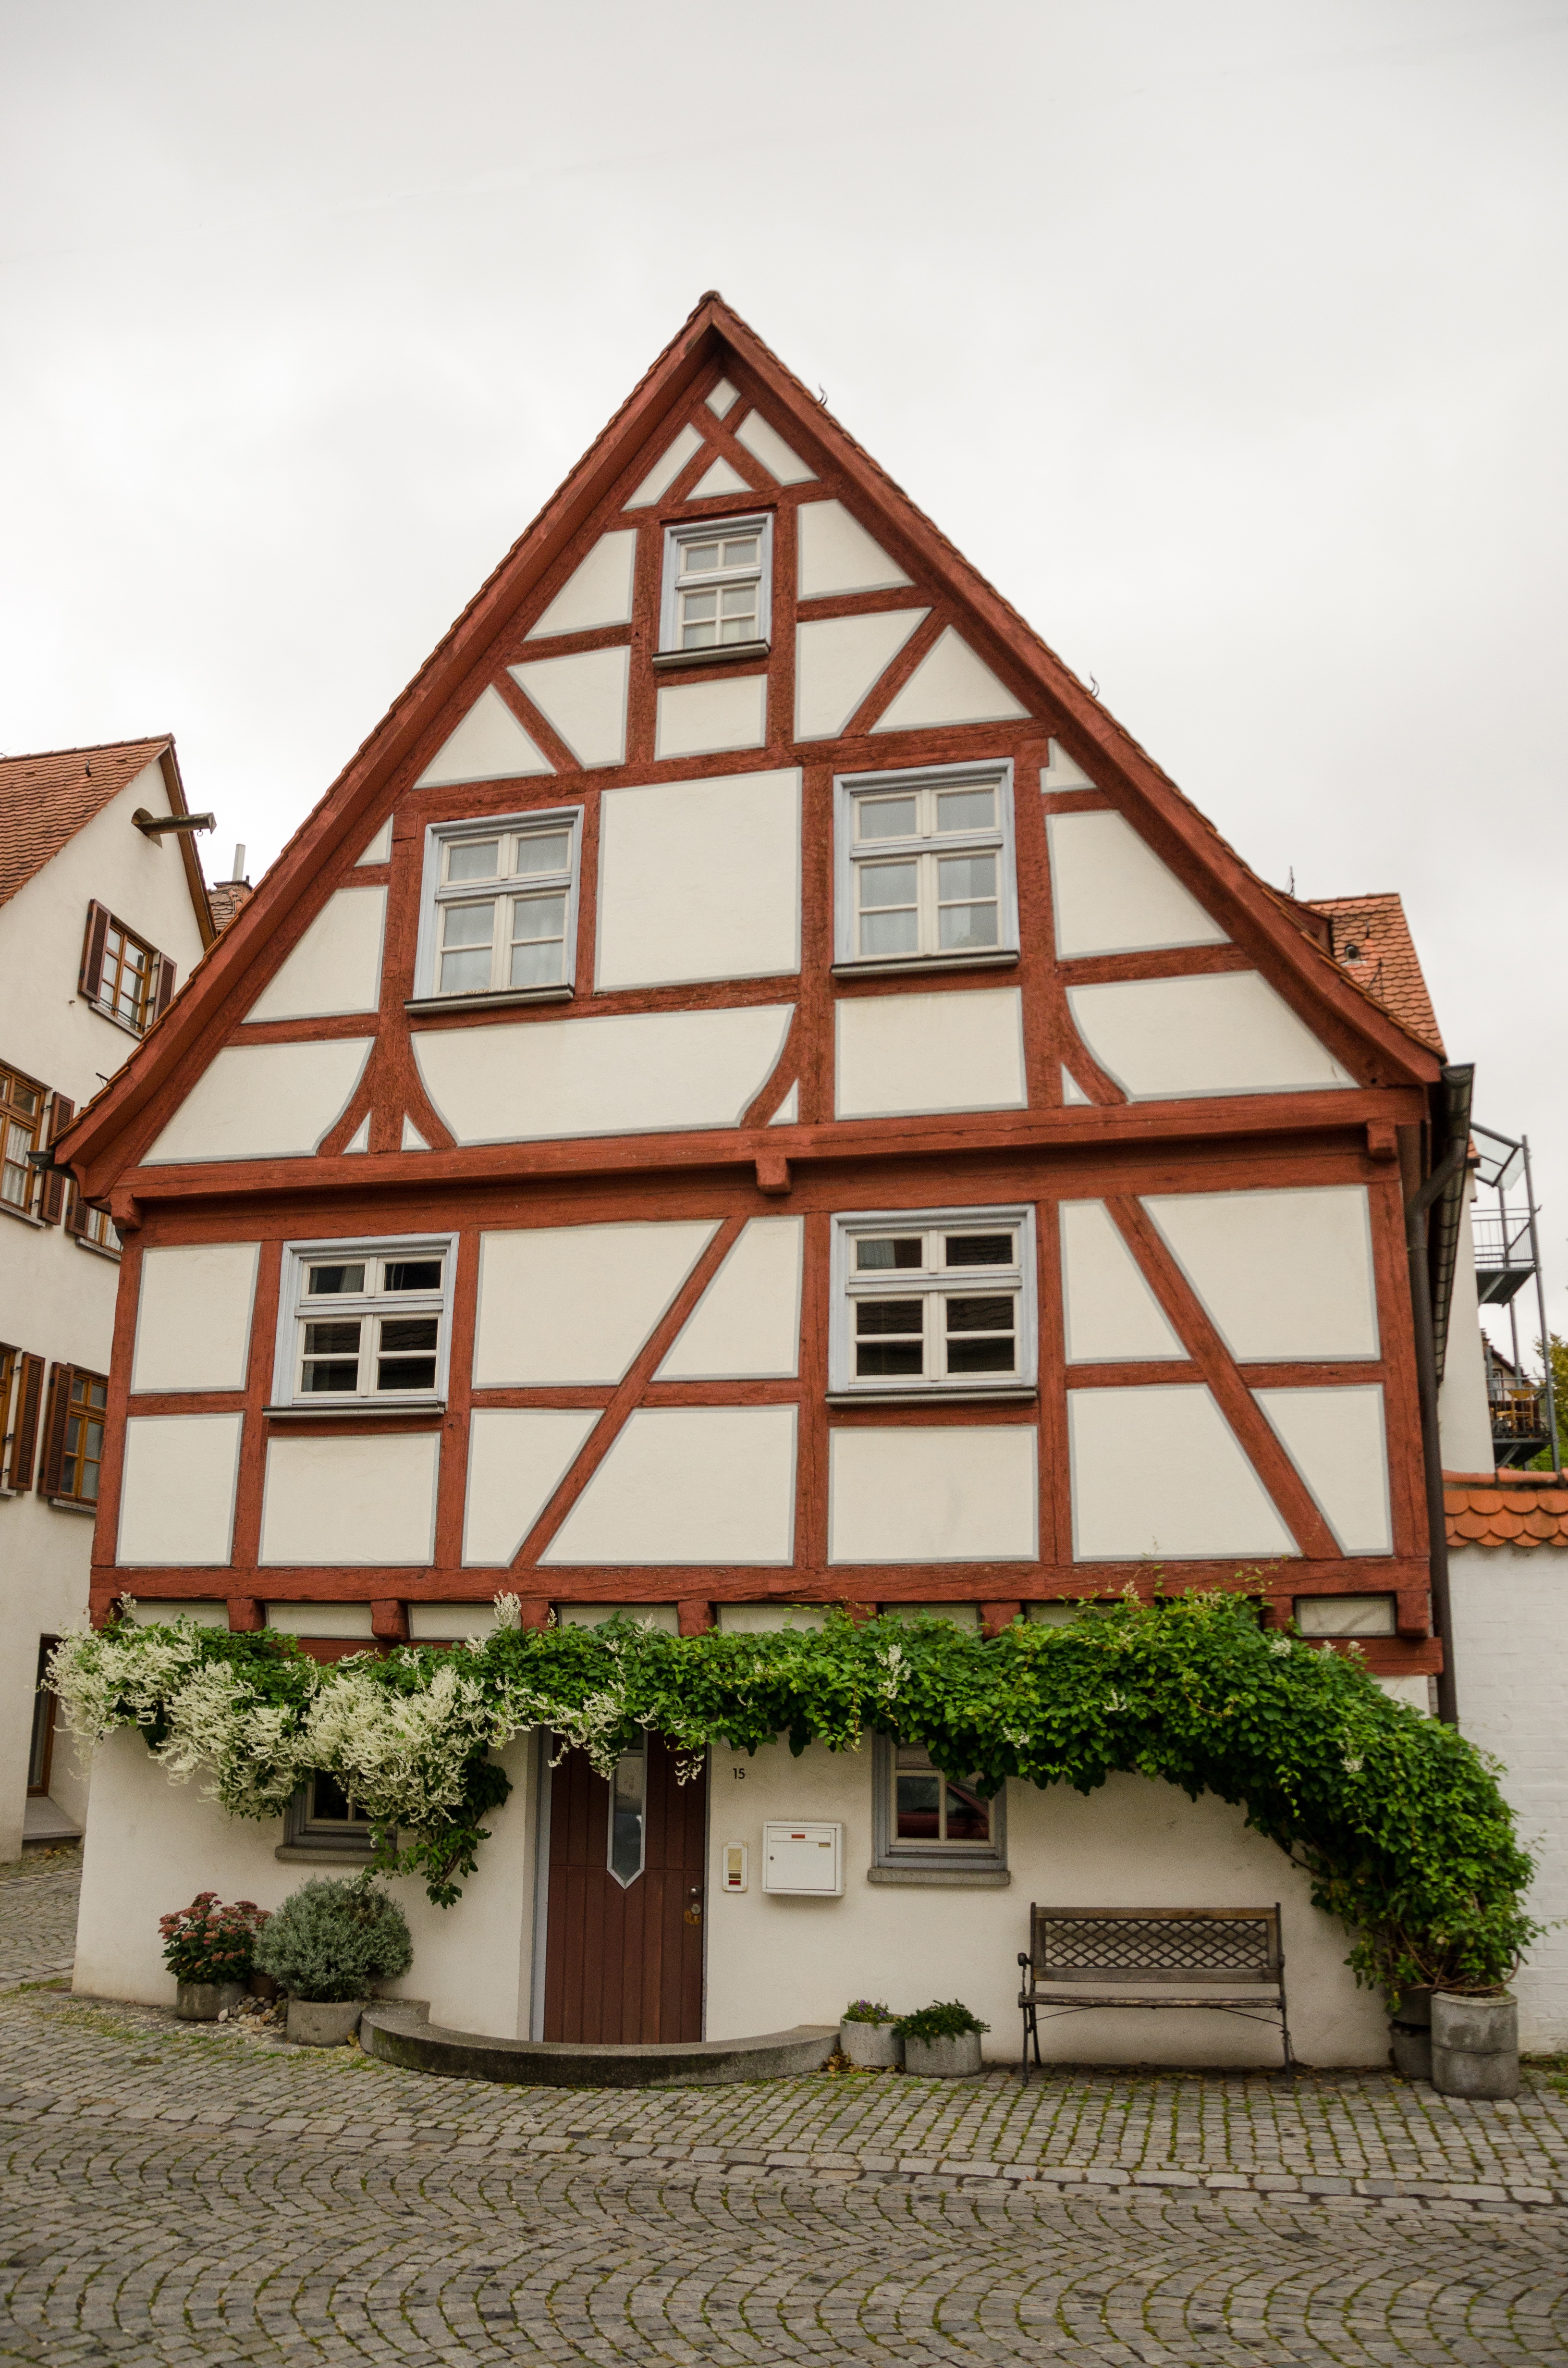
architecture, wood, house, window, roof, building, old, alley, home, wall, cottage, facade, property, patch, germany, estate, ulm, neighbourhood, old window, fachwerkhaus, hauswand, truss, wooden beams, wooden windows, residential area